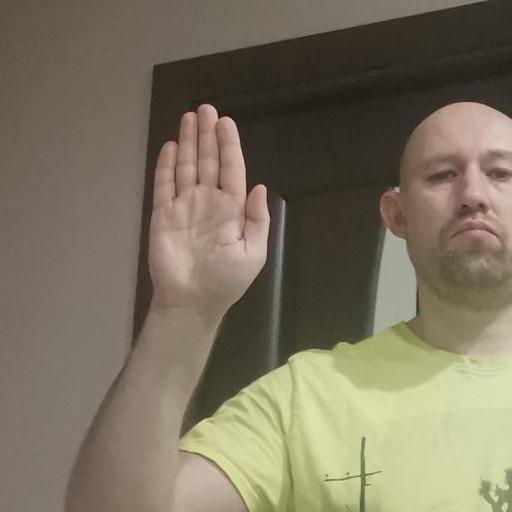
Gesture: stop